Doughnut

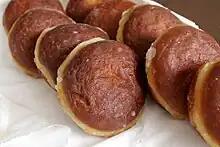
Polish "pączki"

Italian doughnuts include "ciambelle", krapfen from Trentino-Alto Adige, "zippuli" or "zeppole" from Calabria and Campania, "maritozzi" from Latium, above all Rome, "bomboloni" from Tuscany, "frittelle" from Veneto and many others. In the island of Sardinia there is a particular donut, a ring cake called "lorica".